Matt DiBenedetto

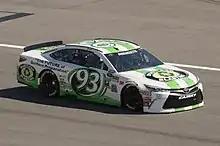
DiBenedetto's 2016 Cup car for BK Racing

DiBenedetto moved up to the Sprint Cup Series in 2015. He was originally intended to drive the No. 83 Dustless Blasting and No. 93 Toyotas for BK Racing on a part-time basis; he split the No. 83 during the year with Camping World Truck Series driver Johnny Sauter. After Sauter drove the No. 83 in the Daytona 500, DiBenedetto failed to qualify in his first two attempts at Atlanta and Las Vegas before finally qualifying for his Sprint Cup debut at Phoenix. When Sauter eventually decided not to race at any other Cup race after the Daytona 500, DiBenedetto took over the No. 83 full-time and declared for ROTY contention.